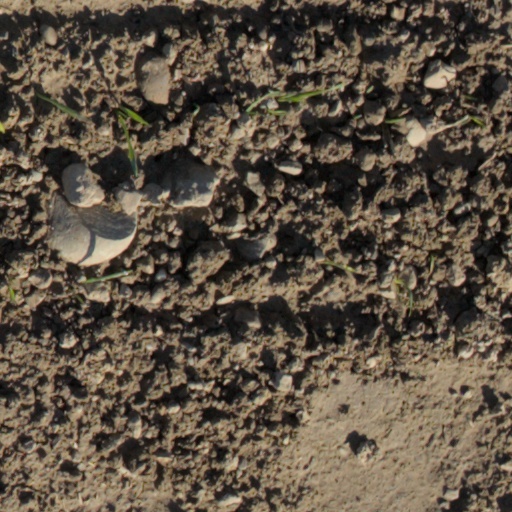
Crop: wheat